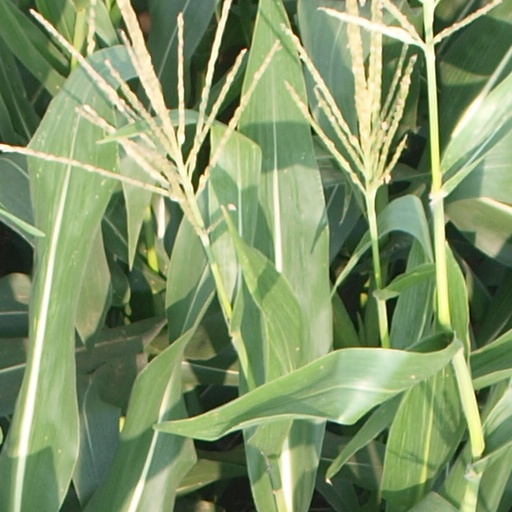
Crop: maize; corn